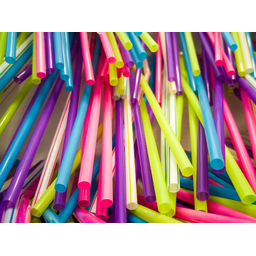
Label: plastic